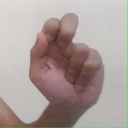
अक्षर: ढ